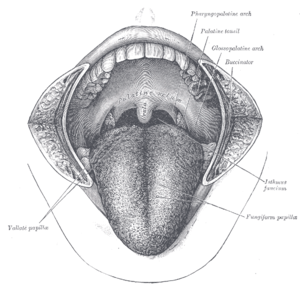
Les tonsilles palatines, ou amygdales palatines, sont les tonsilles qui peuvent être observées à droite et à gauche du fond de la gorge chez l'être humain et la plupart des mammifères. Le mot viendrait du latin tonsillae, amygdales, et aussi de tusillae, diminutif, d'après Festus, de toles, ou tolae, amygdales, qu'Isidore dit être un mot gaulois.